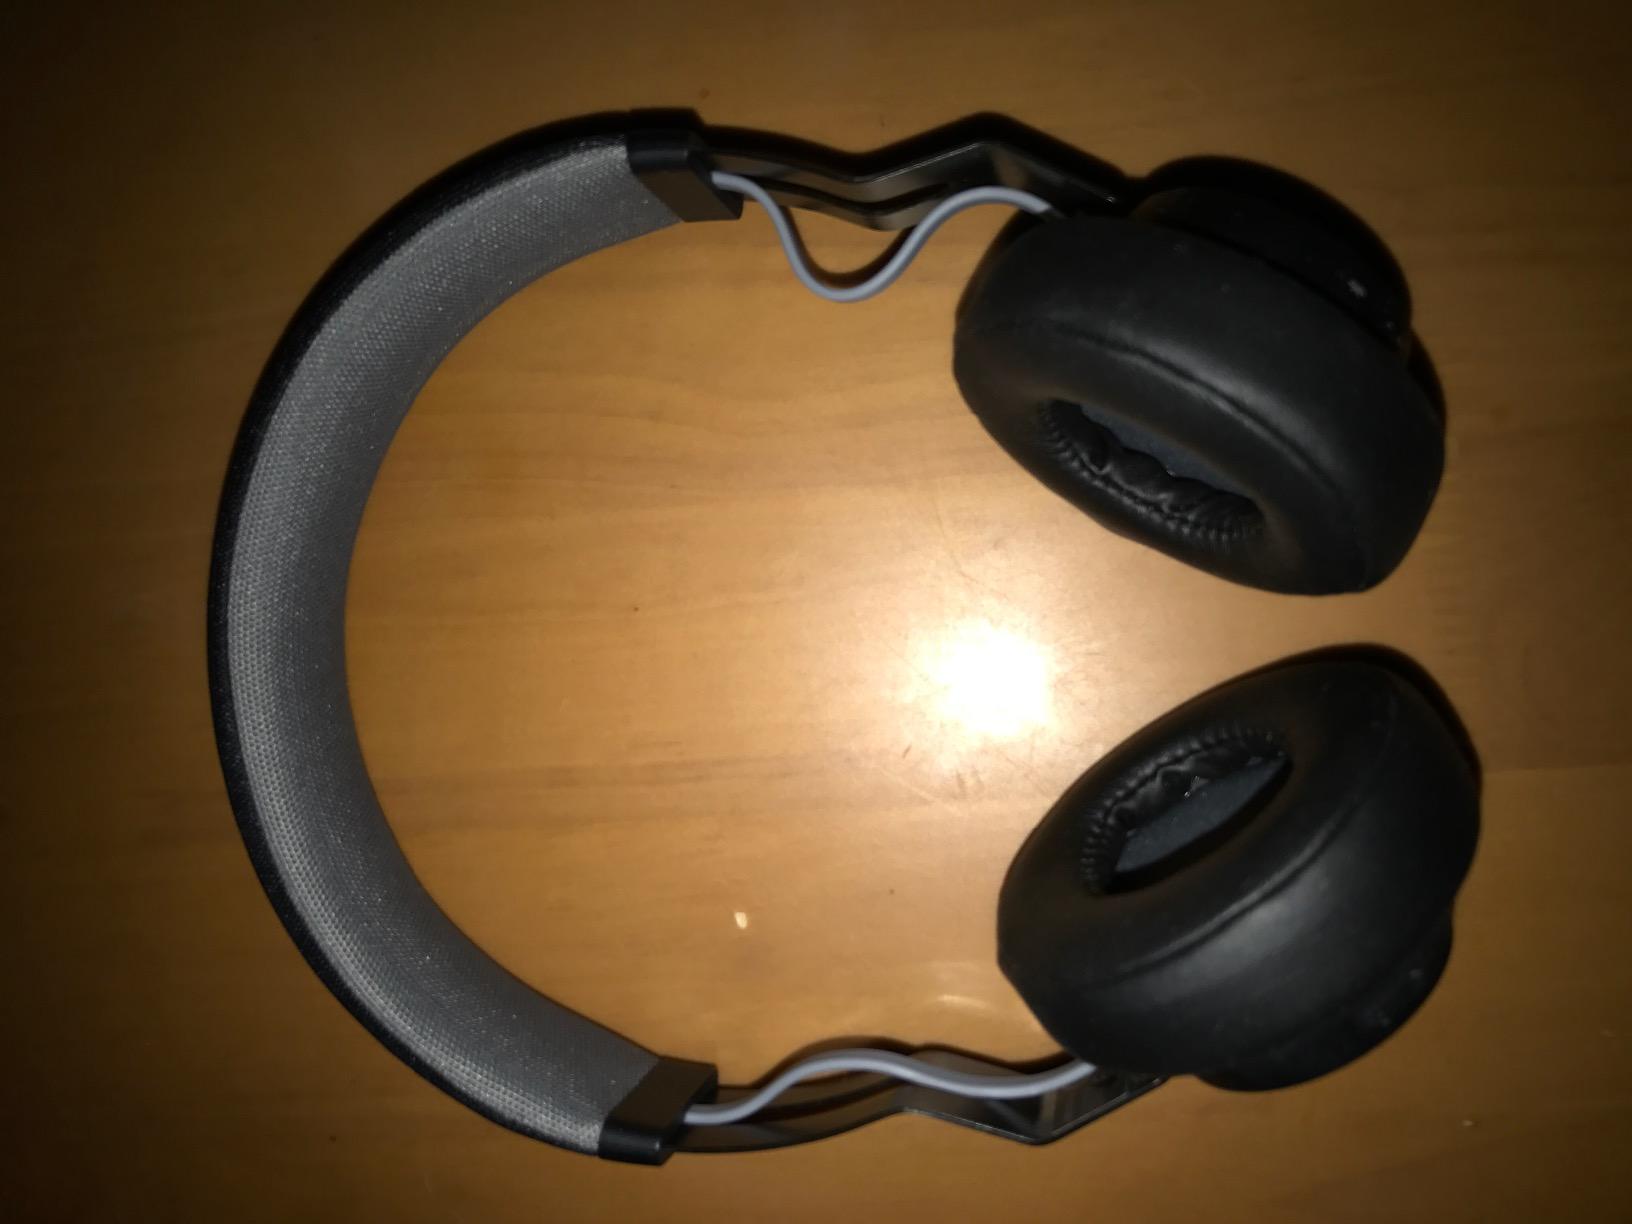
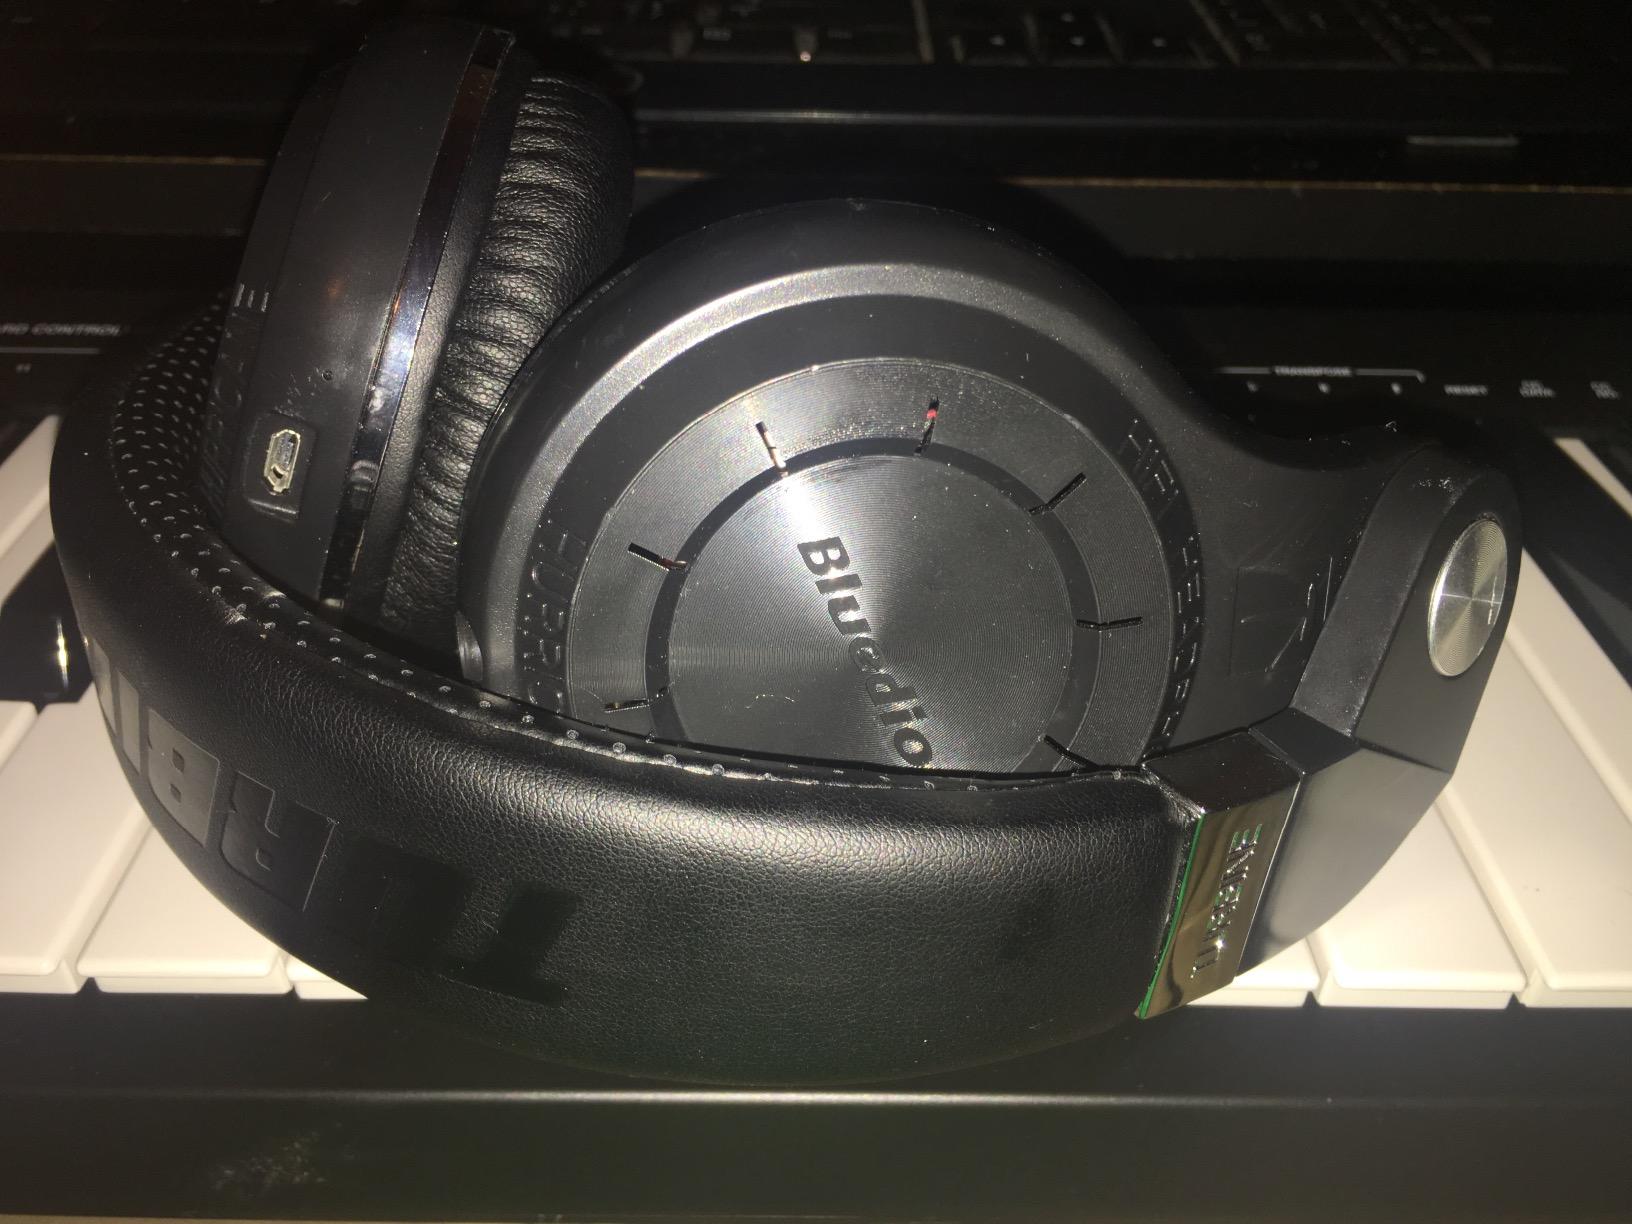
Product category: headphones
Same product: no